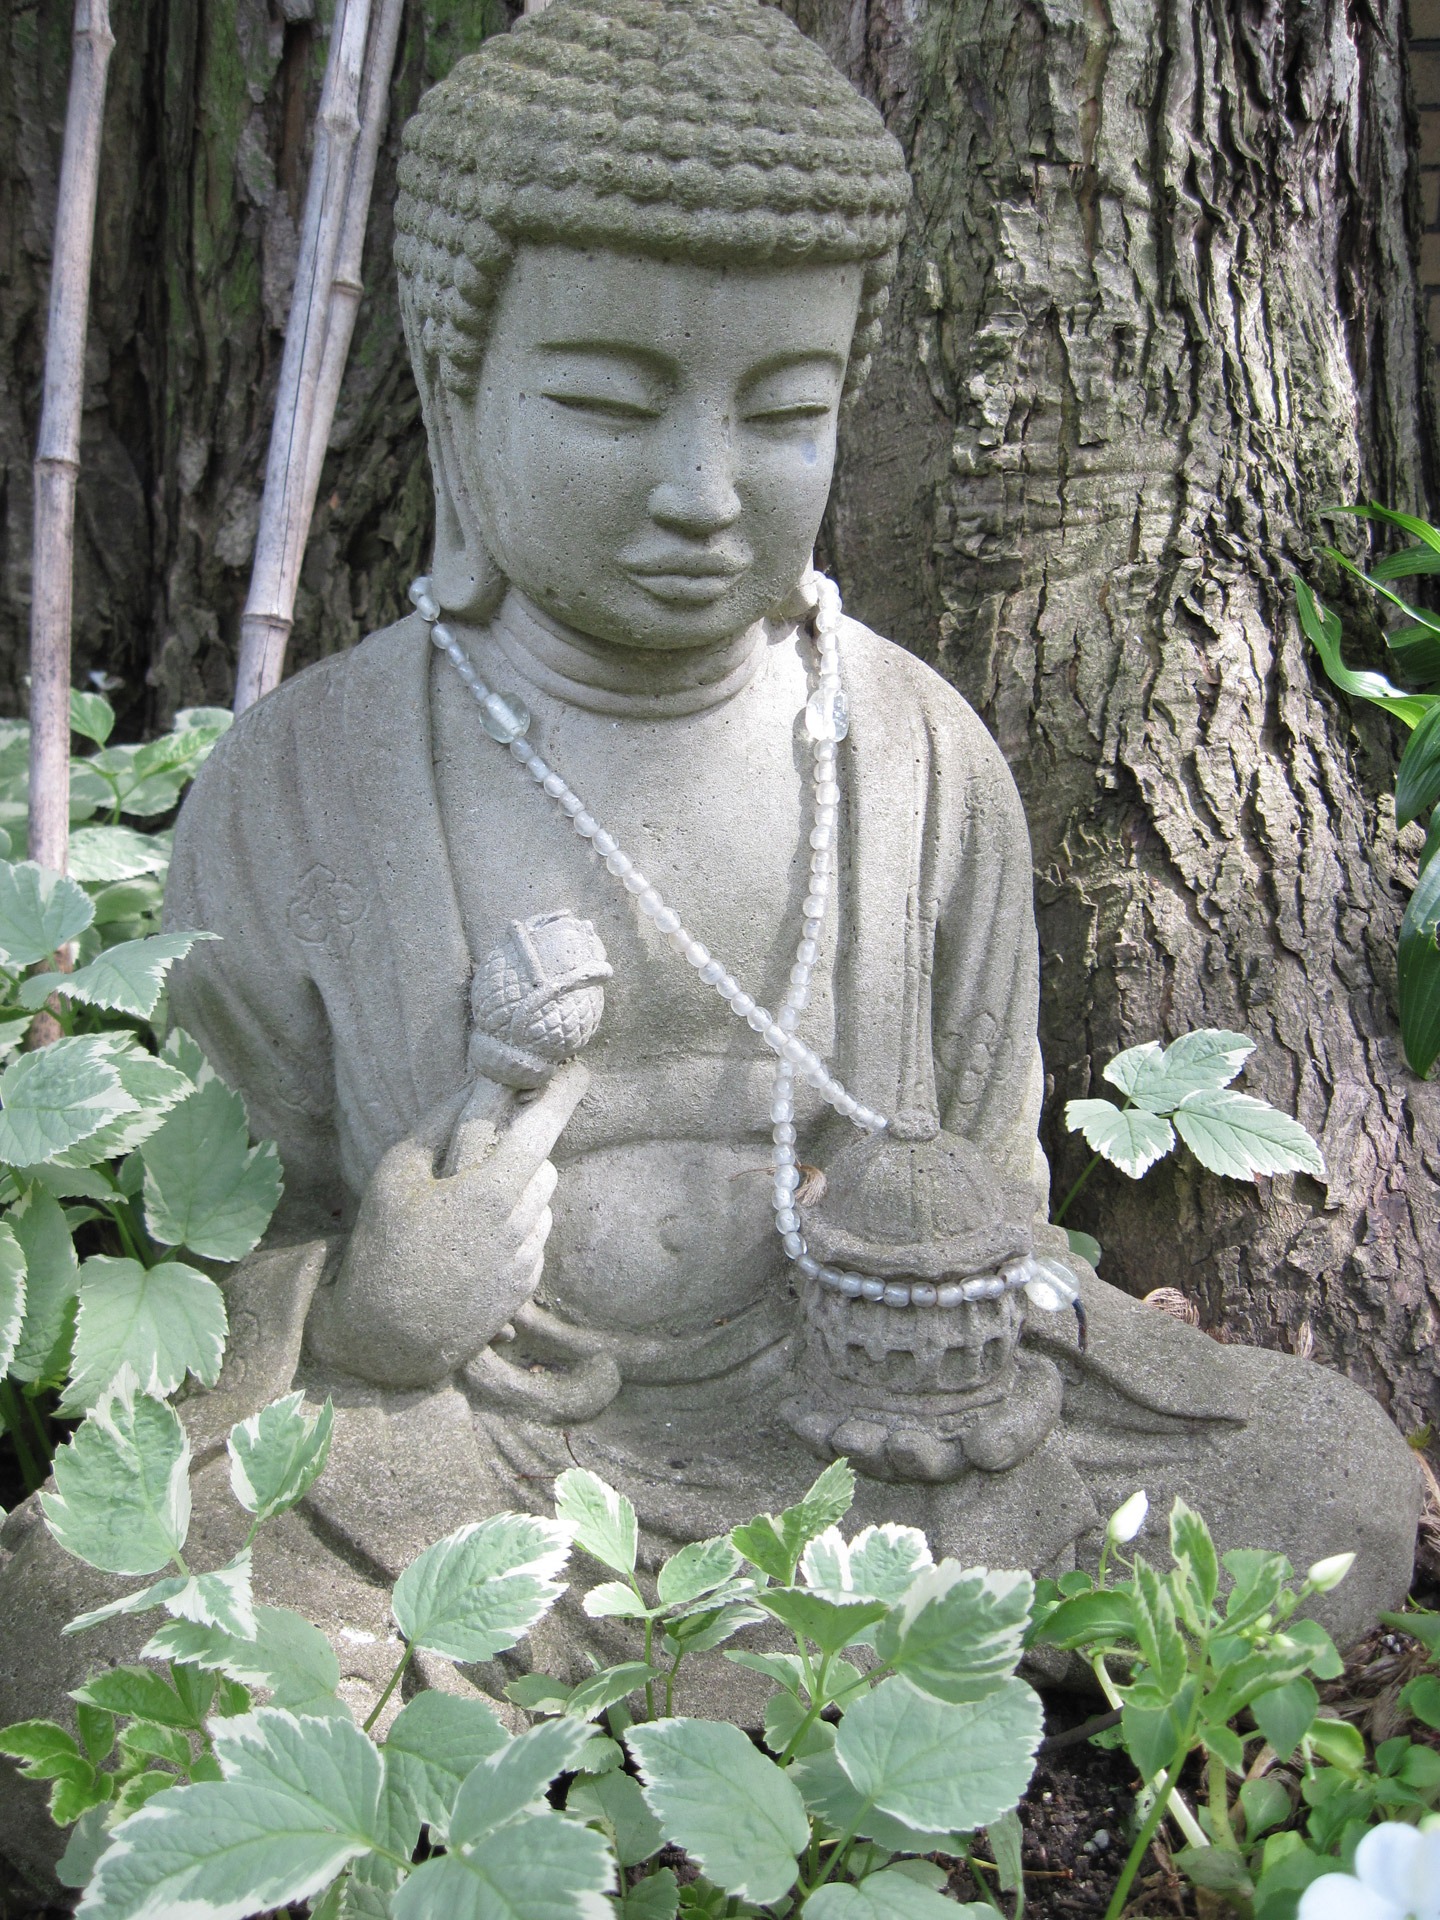
flower, monument, statue, buddhism, asia, botany, garden, japan, sculpture, meditation, yoga, buddha, woodland, china, dharma